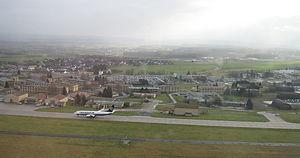
Une base aérienne est un aérodrome ou la partie d'un aérodrome utilisée par les forces armées d'un pays pour mettre en œuvre la composante aérienne.